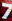
Number: 7